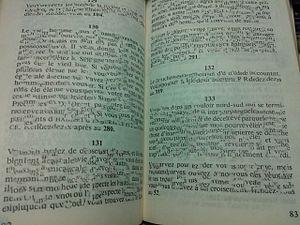
Illustration de paragraphes floutés et numérotés
Un jeu de rôle est une technique ou activité, par laquelle une personne interprète le rôle d'un personnage dans un environnement fictif. Le participant agit à travers ce rôle par des actions physiques ou imaginaires, par des actions narratives et par des prises de décision sur le développement du personnage et de son histoire.
Les livres-jeux, souvent appelés livres dont vous êtes le héros en France et au Québec, sont un genre de romans ayant pour caractéristique d'être interactifs, le déroulement de l'histoire dépendant des choix du lecteur.